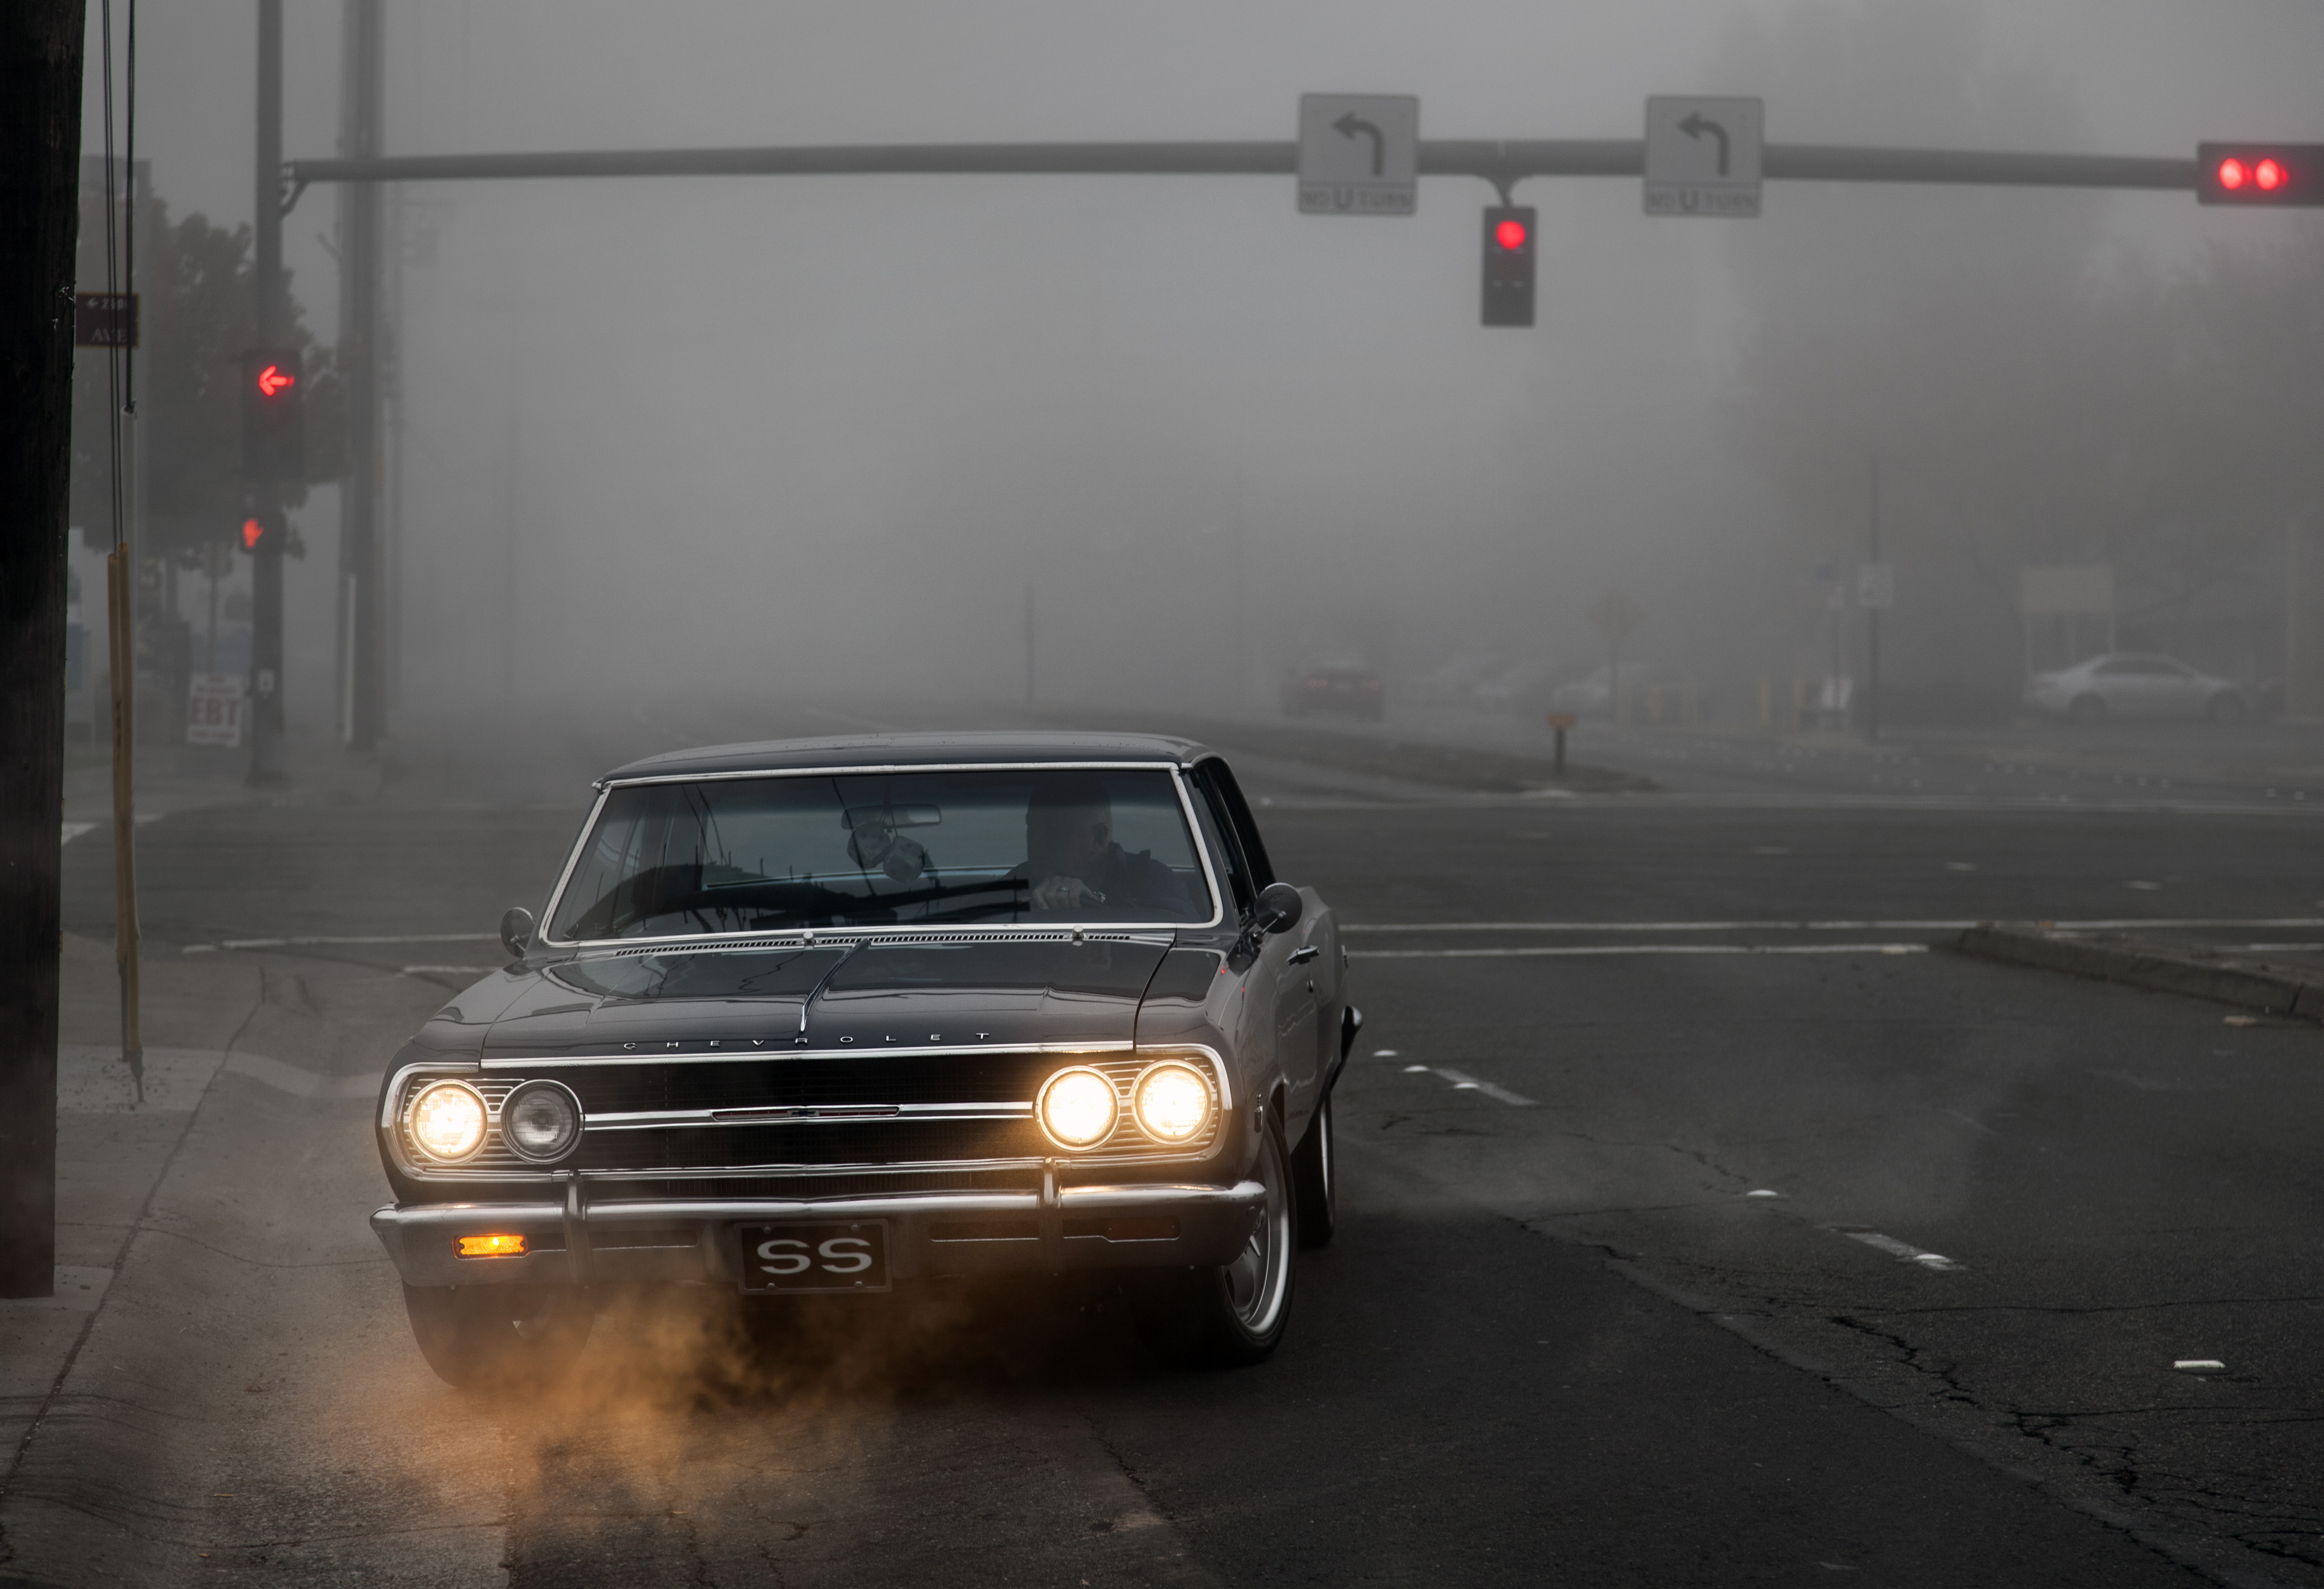
fog, car, vehicle, bumper, muscle car, chevrolet, chevelle, sacramento, screenshot, elcaminoave, tognottis, land vehicle, automobile make, automotive exterior, automotive design